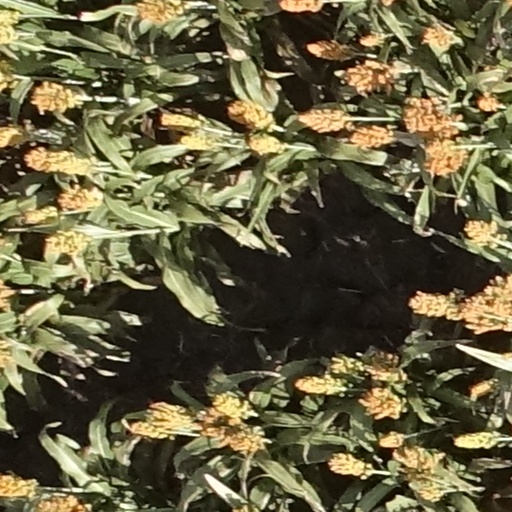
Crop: sorghum